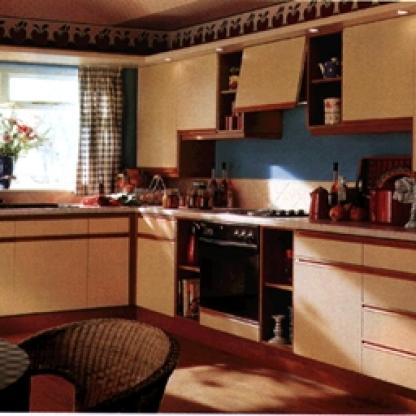
Scene: Indoor